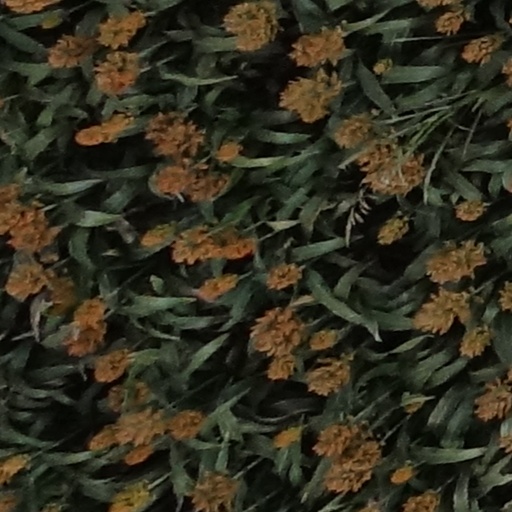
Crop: sorghum